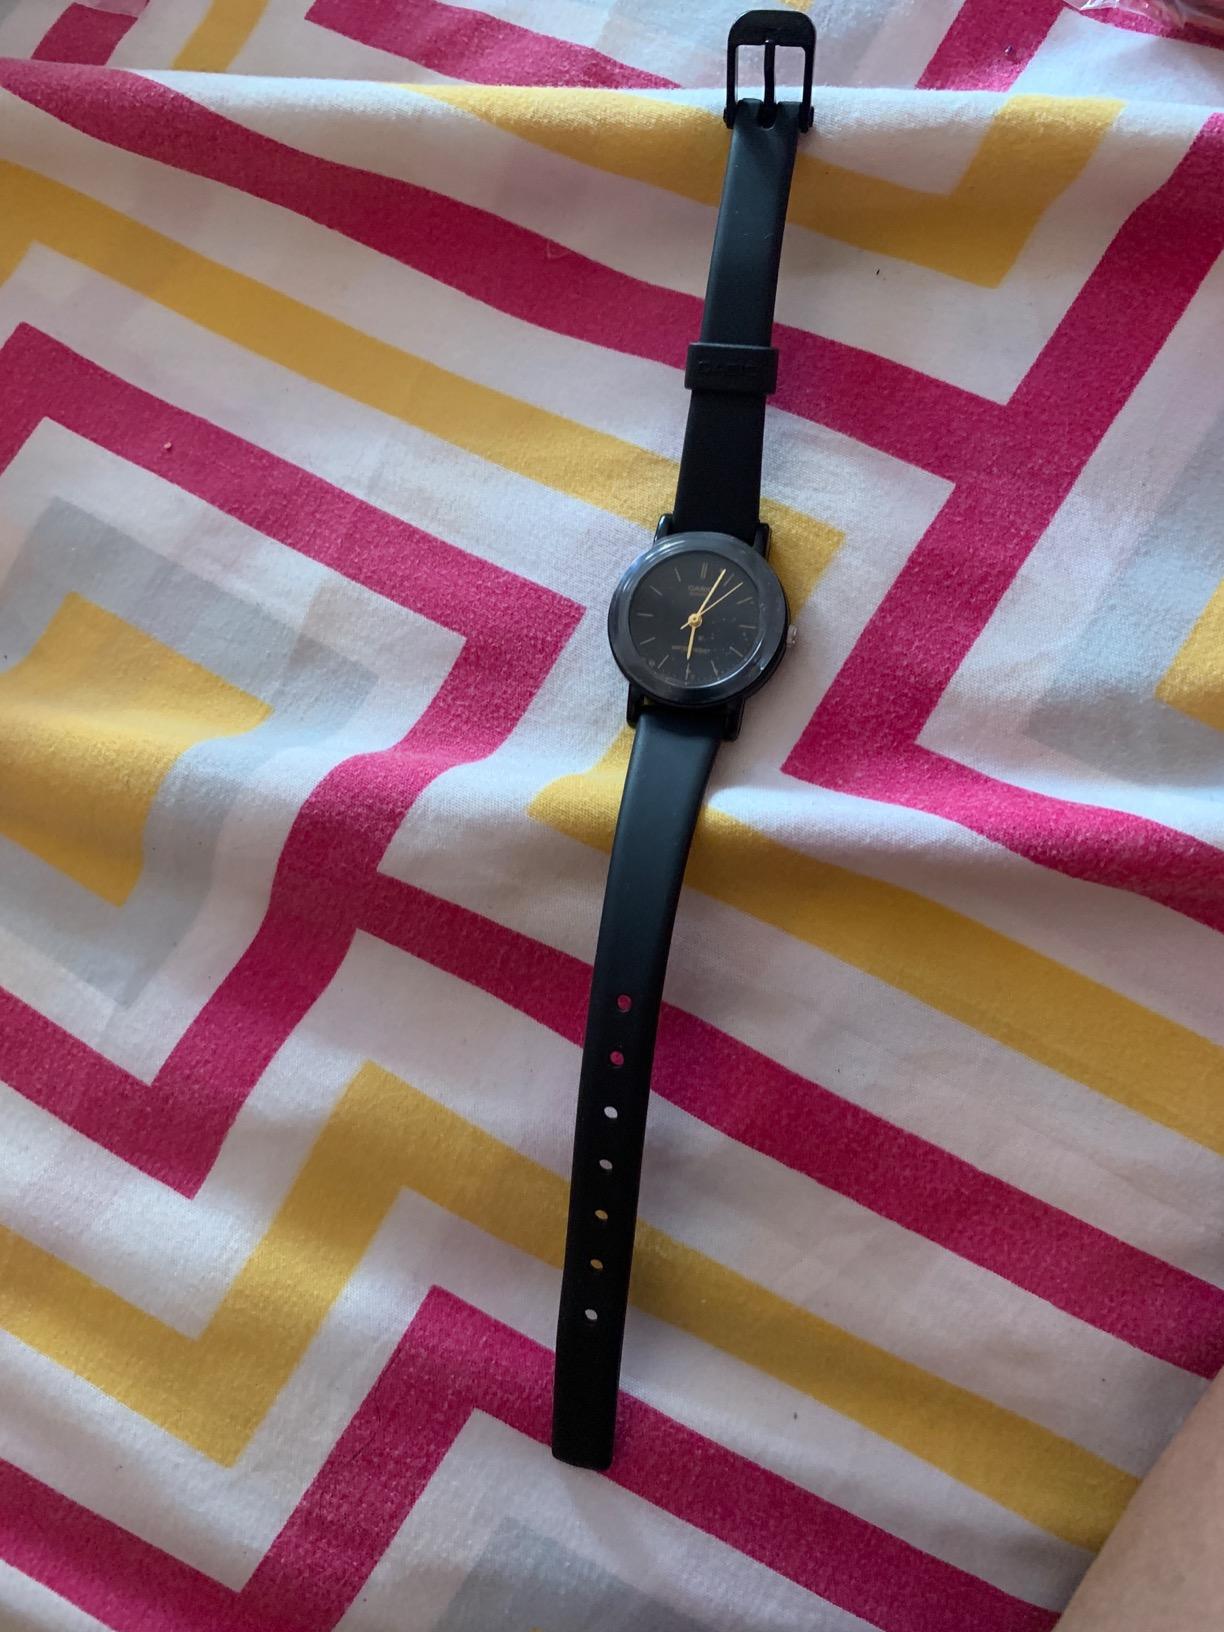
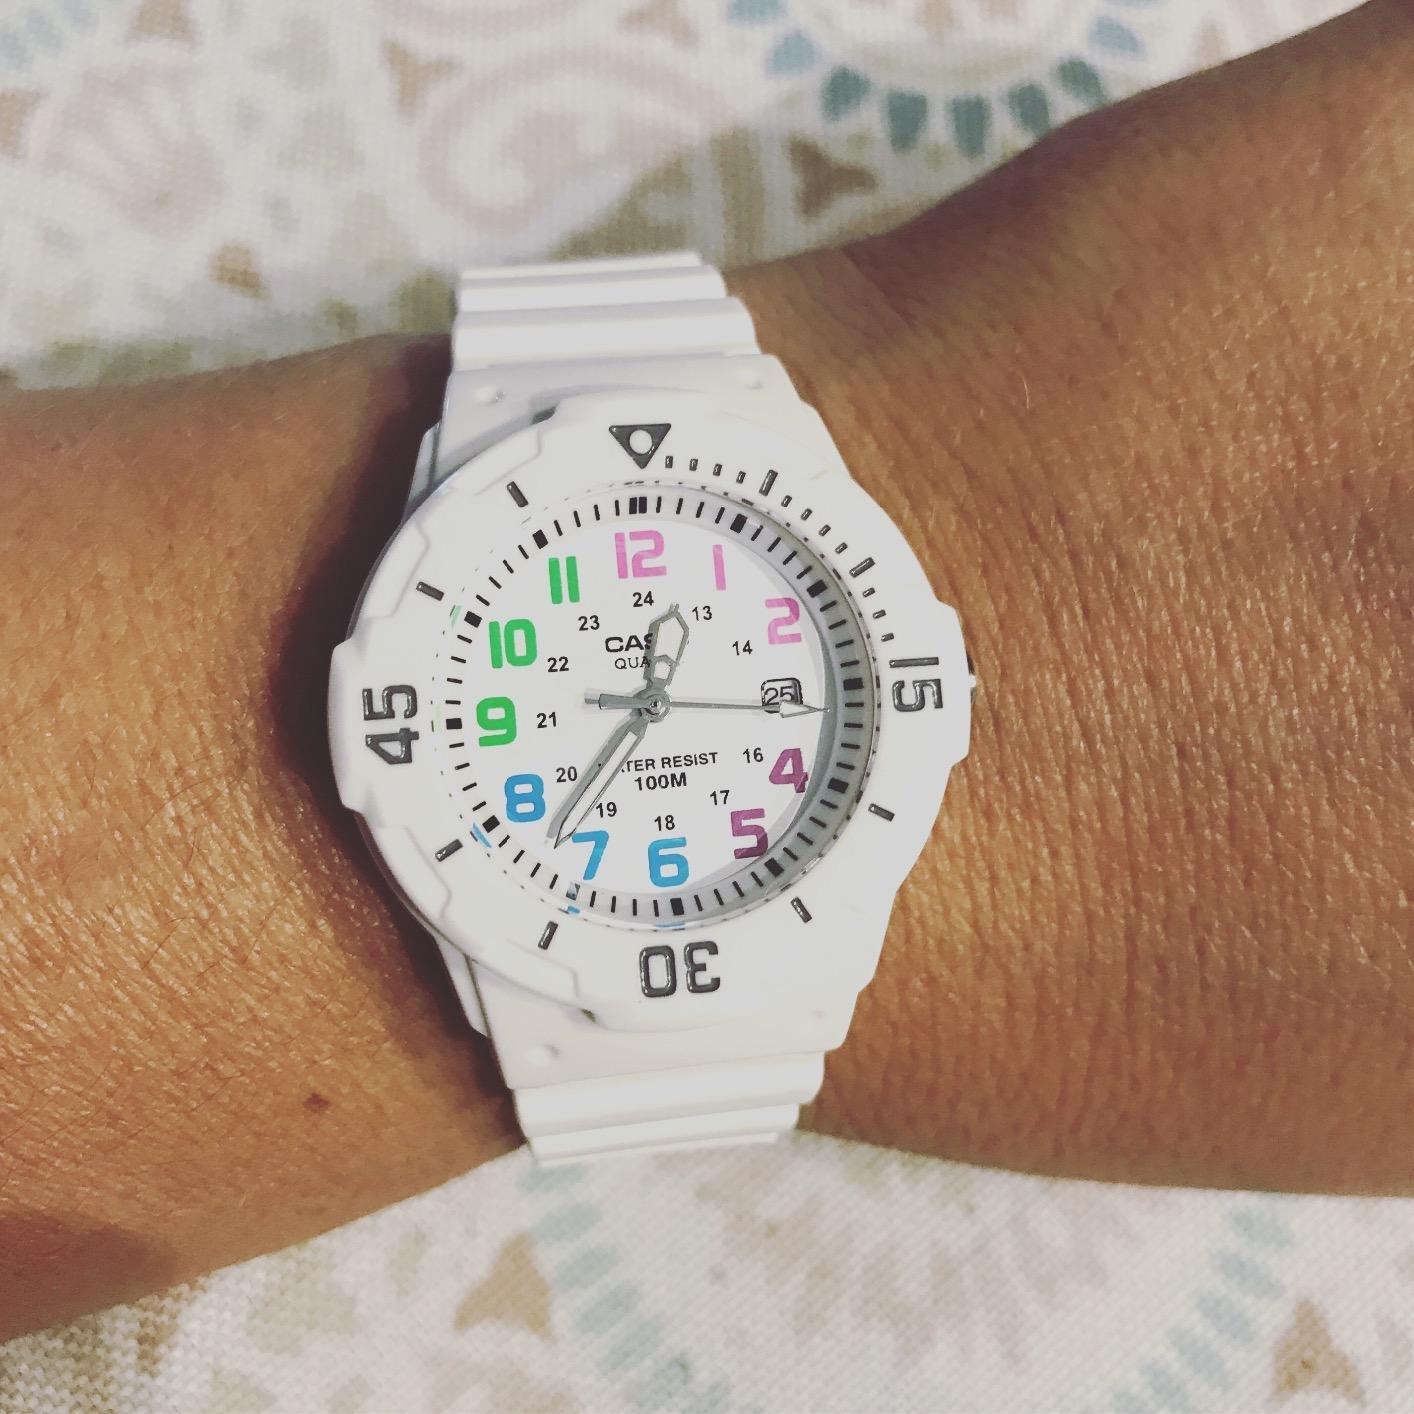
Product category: accessories_watch
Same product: no